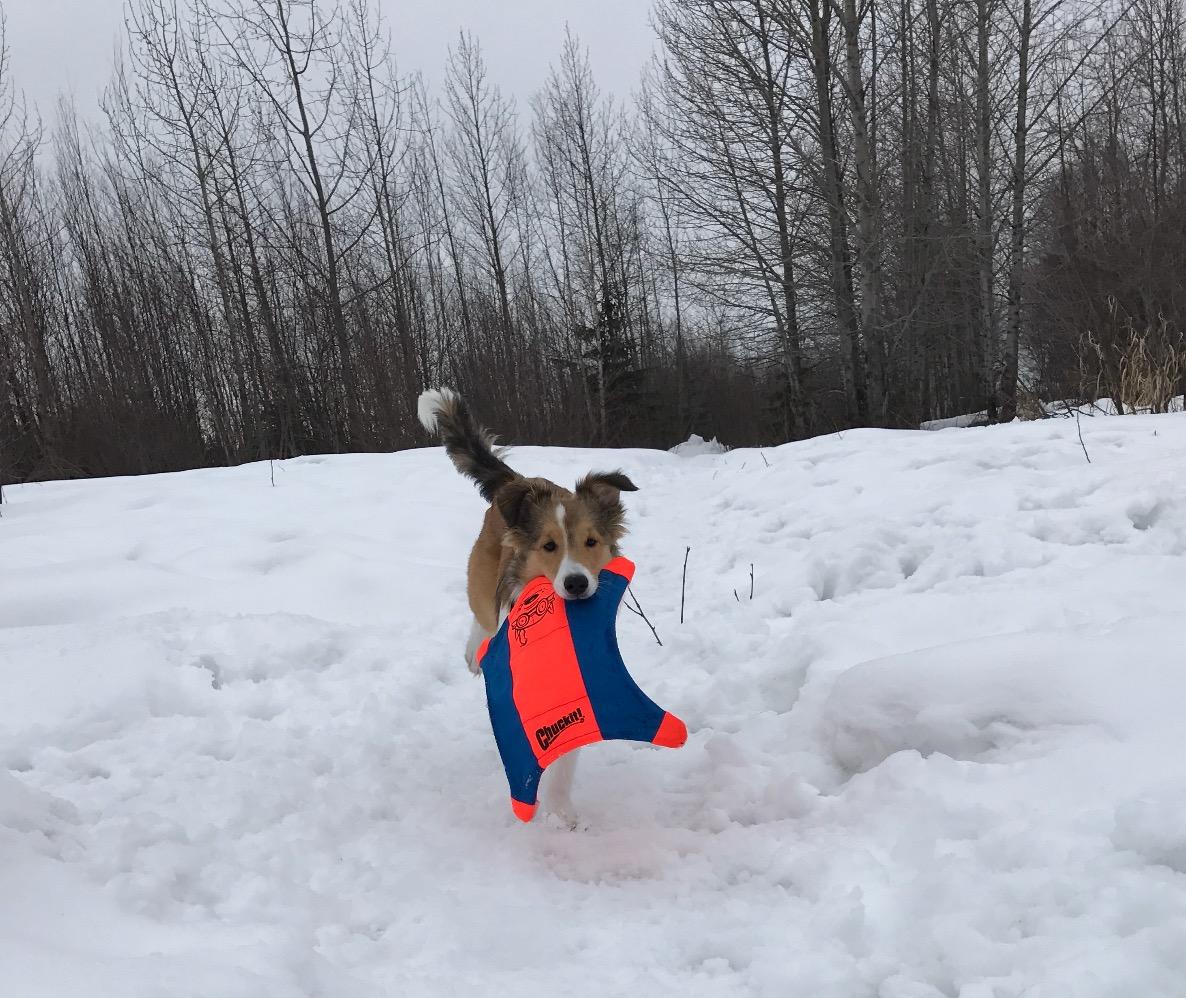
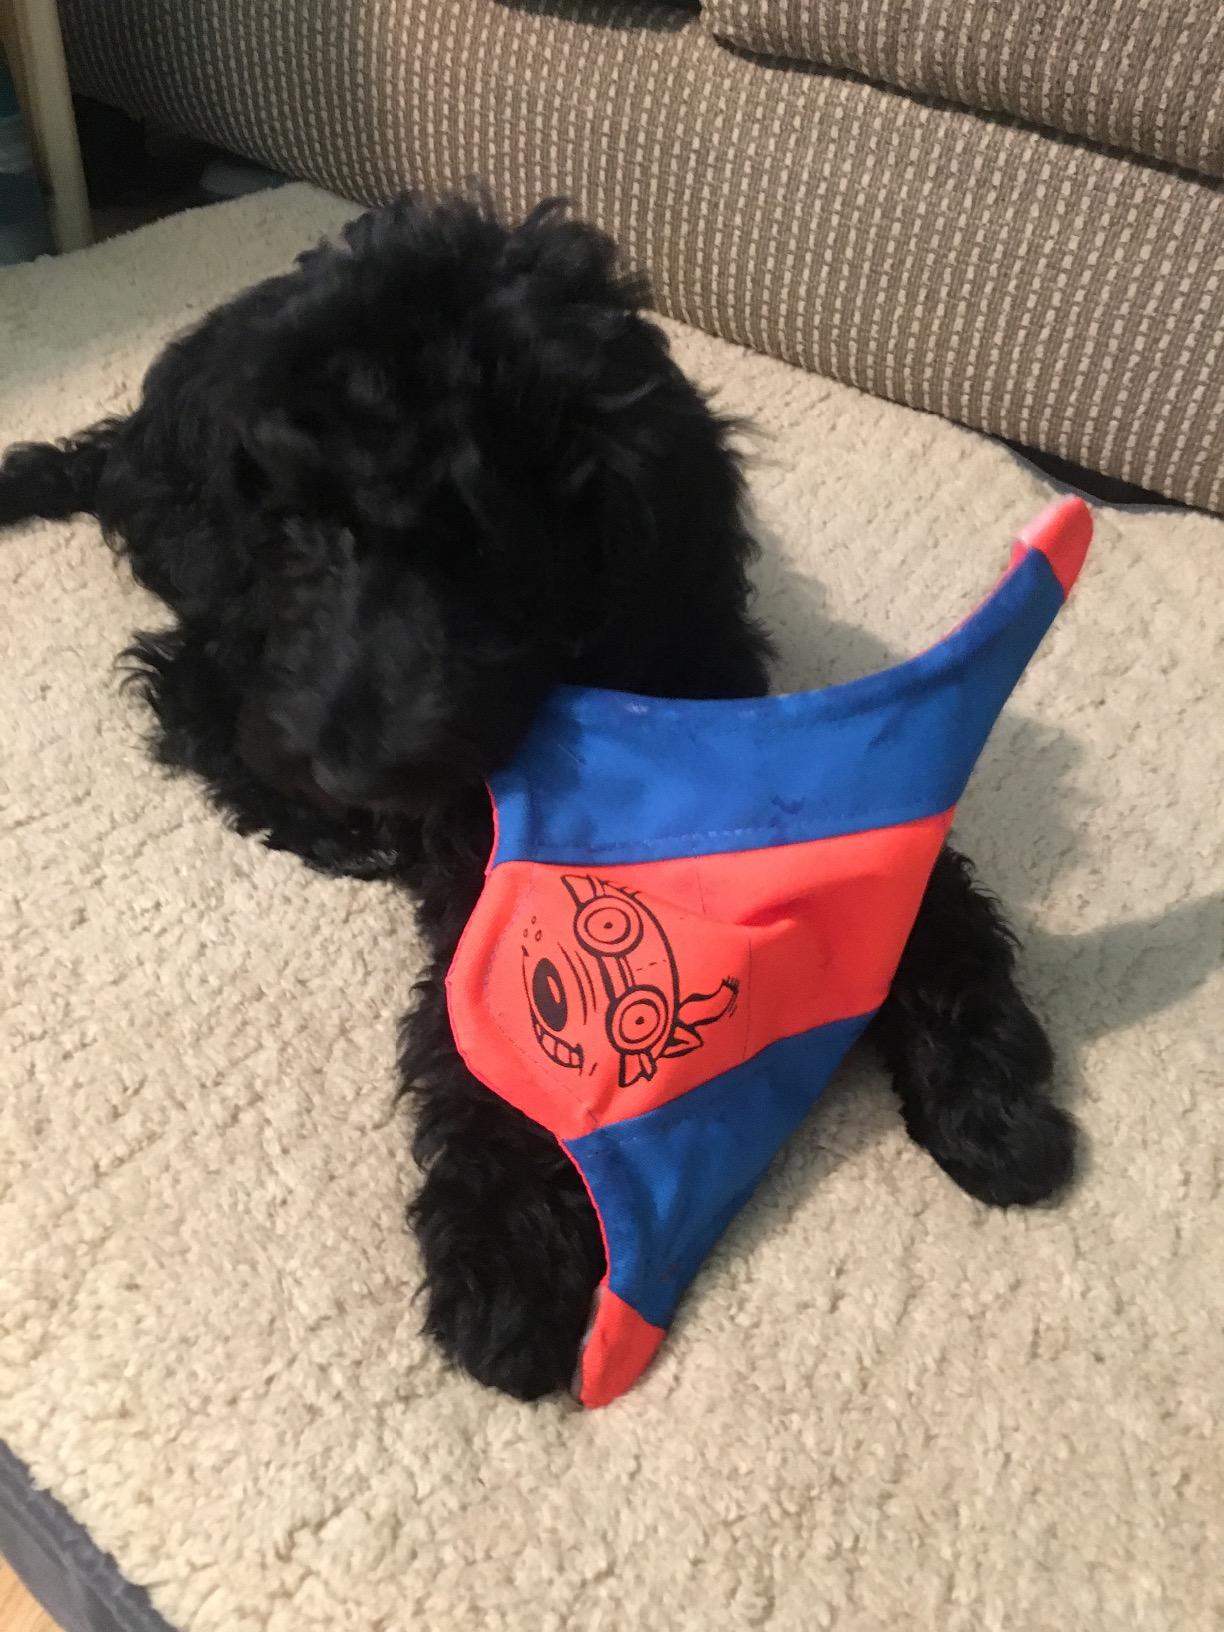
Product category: items_toy
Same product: yes